David Kaufmann

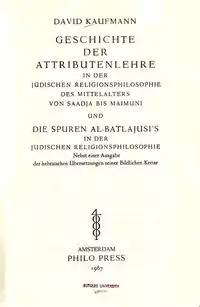
Title page of "Geschichte der Attributenlehre..." by David Kaufmann (1877/1967).

Kaufmann displayed a many-sided literary activity. The bibliography of his works which M. Brann compiled for the "Gedenkbuch zur Erinnerung an David Kaufmann" (ed. M. Brann and F. Rosenthal, Breslau, 1900) includes 546 items, covering nearly every branch of Jewish science. His voluminous contributions to the periodical literature of the last two decades of the 19th century show him as a finished writer both of German and of Hebrew. His first and most important works, dealing with the philosophy of religion, include: